Language policies of Canada's provinces and territories

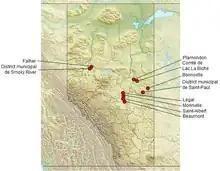
Map of Alberta Bilingual Municipalities Association (ABMA) communities. The ABMA communities provide services in English and French, although are not required to do so.

Alberta inherited its English-only status from the Northwest Territories in 1905, and this was strengthened over time. The "Languages Act" (1988), reaffirmed the unilingual English nature of the province, while recognizing a right to use French in the Legislative Assembly of Alberta and before certain courts. The Language Policy in Education (1978) requires school boards to establish French programs at the request of a local advisory committee. The "Schools Act" recognizes a right to instruction in French for the official language minority (1988) and right of Francophones to manage their own schools (1993). Laws may be drafted solely in English and there is no legal requirement that they be translated into French. French may be used orally in all provincial courts in Alberta. There is no requirement that healthcare services be provided in French, and it is left up to the initiative of individual hospitals and clinics. There is no requirement that social services be provided in French and this is left up to individual NGOs and charities that work with the provincial government. Other government services are provided in English only, except where the provincial government sees a need for French, including tourism and immigration, or where the federal government has provided funding. There is no official policy requiring municipalities in Alberta to provide services in French, but the Alberta Bilingual Municipalities Network includes the communities of Beaumont, Legal, Falher, Plamondon, Morinville, St. Albert, St. Paul, Bonnyville and the Smoky River Municipal District. Since 1993 there have been distinct separate and public Francophone school boards in Alberta in addition to the existing public and separate school boards which also offer French immersion. Besides French the government does not offer most services in many other languages, but there are exceptions. Official government toll-free lines related subjects like family violence and gambling are available in 170 languages. The government publishes an educational curriculum to assists teachers of Chinese, German, Italian, Japanese, Latin, Punjabi, Spanish, and Ukrainian, as well as of Cree and Blackfoot.